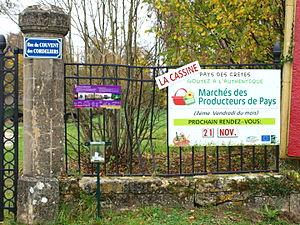
La Cassine (Vendresse, Ardennes, France)
La Cassine est une localité de Vendresse et une ancienne commune française, située dans le département des Ardennes en région Grand Est.